Greenpeace USA

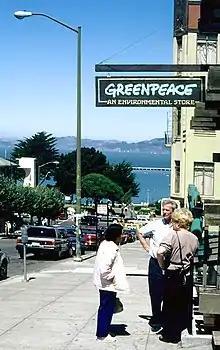
San Francisco, 1989. Greenpeace shop at Larkin Street. San Francisco, California, U.S.A.

Greenpeace was first organized in the United States as independent corporations in 1975, when Greenpeace San Francisco opened, followed by groups in Hawaii, Seattle, Portland, Los Angeles, Boston, Denver, and the Great Lakes region. In 1979, these offices agreed to be represented on the board of a new corporation to be named "Greenpeace USA". The Vancouver, British Columbia based Greenpeace Foundation, the original Quaker-influenced Greenpeace organization, then filed a lawsuit against the San Francisco office for using the name Greenpeace, which the Canadian office said was trademarked. The conflict was resolved and a trial averted when an international Greenpeace council was formed with representation from each country to pay off the $250-thousand dollars of debt owed by the Vancouver office. In the late 1980s, Greenpeace USA underwent a budget-driven restructuring to effectively make the USA a fundraising base for European campaigns, closing down all of the original Greenpeace corporations throughout the country except the U.S. organization incorporated in Hawaii, which has continued a national and international campaign presence as an unaffiliated organization since 1985.